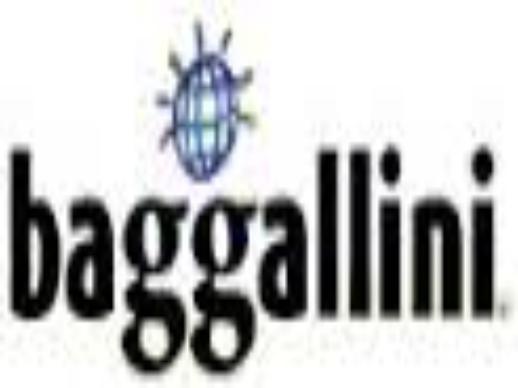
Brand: Baggallini
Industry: Clothes